Tooman

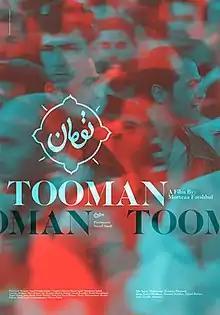
Film poster

Tooman is a 2020 Iranian drama film directed and written by Morteza Farshbaf.